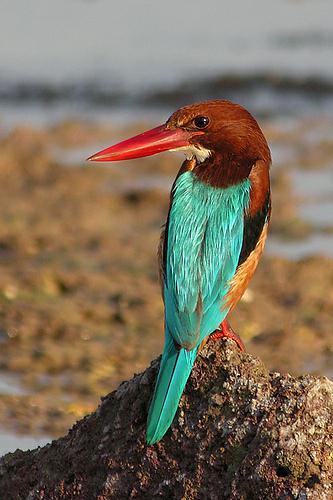
A photo of a white breasted kingfisher